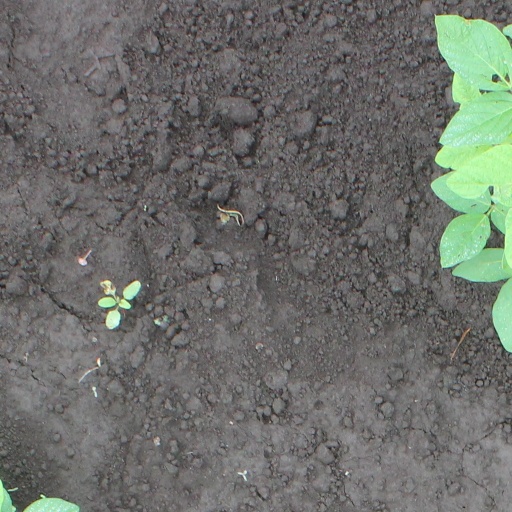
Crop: soybean